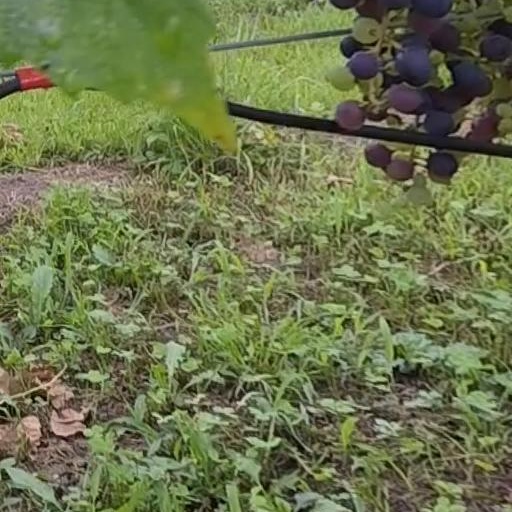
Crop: grape